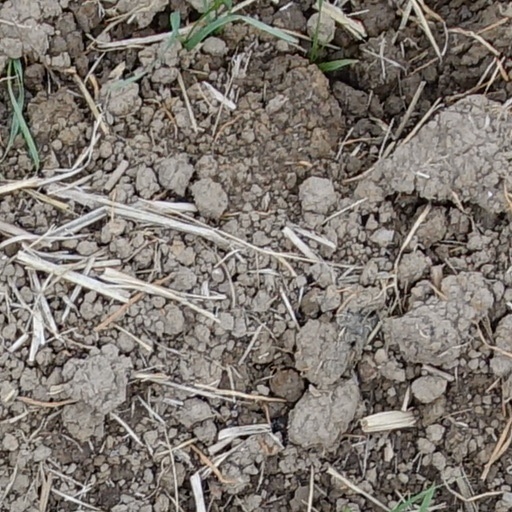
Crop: wheat